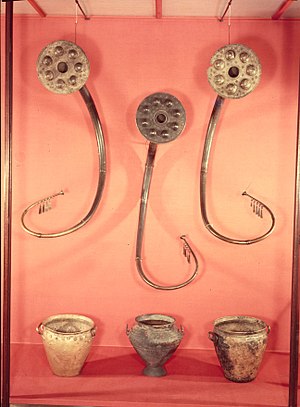
Lurerne fra Brudevælte / Europas største lurfund
Lurerne i Nationalmuseets udstilling, 1987
Øverst 3 lurer fra Brudevælte, votiv/depot, yngre bronzealder, Lynge sogn, Lynge-Frederiksborg Herred, Frederiksborg sogn (B114-15, B117). Nederst til venstre og til højre 2 bronzespande, votiv/depot yngre bronzealder, Siem sogn, Hellum Herred, Ålborg Amt (20419-20). Nederst i midten: Amfora, yngre bronzealder, fra Rørbæk Mose, Rørbæk sogn, Gislum Herred, Ålborg Amt (B4330)
"Lurerne fra Brudevælte refererer til de seks lurer, tre par, som bonden Ole Pedersen i 1797 fandt under tørvegravning i Brudevælte Mose ved Fuglerupgaard nord for Lynge i Nordsjælland. Lurerne fandtes liggende to og to i en dybde af ca. 1,5 meter under tørven på, hvad af Amtsforvalter Arentz i brev til Amtmand, Geheime Conference raad Levetzow af 15. juni 1797 kaldtes ""blåler"". At fundene er gjort på overgangen mellem ""blåler"" og tørv tyder på, at genstandene er nedsænket i mosehullet, medens det stadig var en sø og før denne begyndte at gro til. Den omtalte blåler er formentlig gytje, som er sedimenter, som aflejres på søbund. Tørven derimod dannes når søen gror til, hvilket vi så er sket i den næste periode, jernalderen.